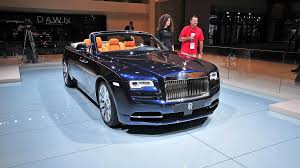
Label: noambulance